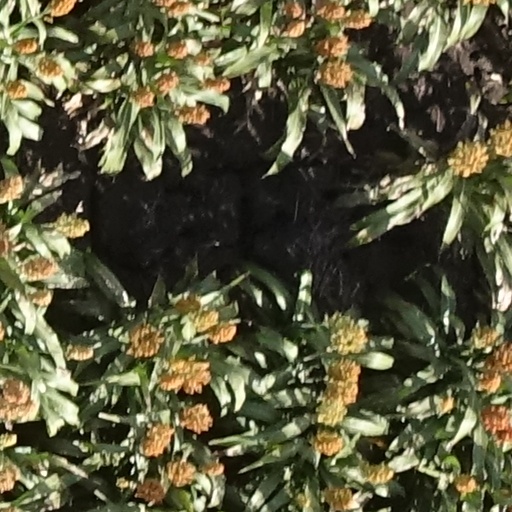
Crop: sorghum